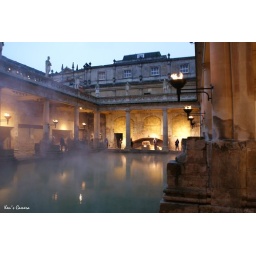
The large bath is outside. The hot water gives of vapour all the time in colder weather.